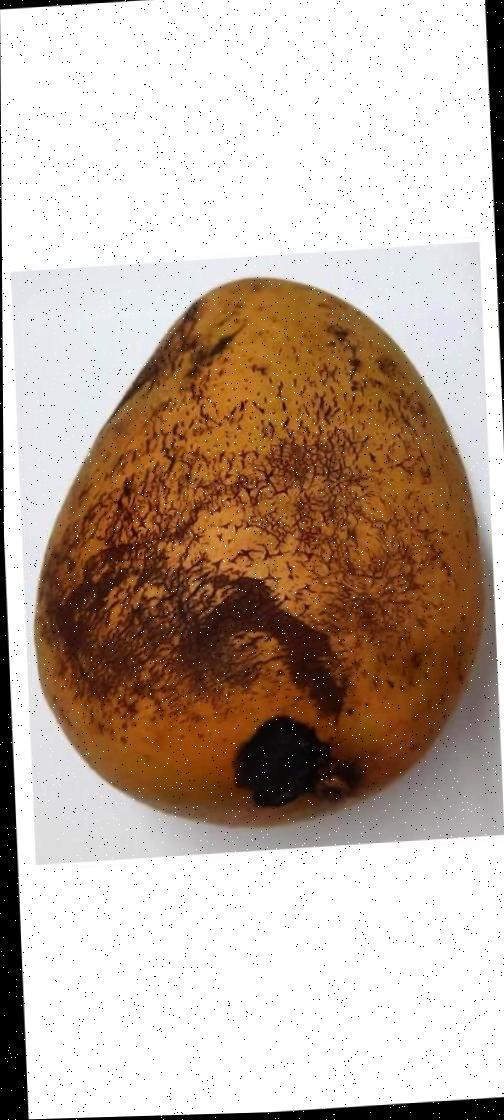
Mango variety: Ashshina Classic